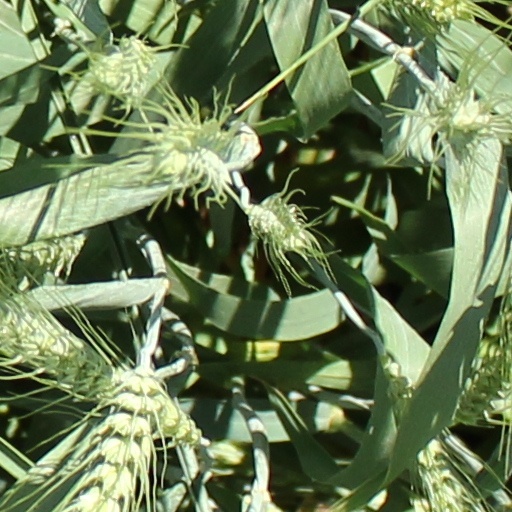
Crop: wheat